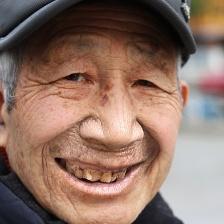
Label: faces